Cueva de las Manos

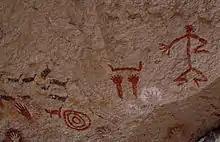
Paintings of a humanoid, guanacos, hands, and concentric circles

Little is known about the culture of those who made these works aside from the tools they used and what they hunted. Modern research is left to speculate about their culture and what life was like in the societies that created it. However, that so many people contributed to the artwork for thousands of years suggests the cave held great significance for the artists who painted on its walls. The art shows the people of this area had a symbolic element to their culture.